Teliamura

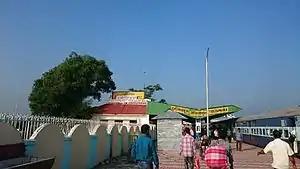
Teliamura railway station

It is well connected by Railways. is situated at Trishabari, from Teliamura main Town. Regular auto service available from and to various part of Teliamura.